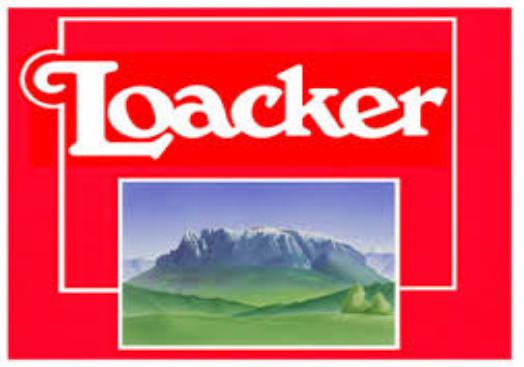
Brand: Loacker
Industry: Food